Common degu

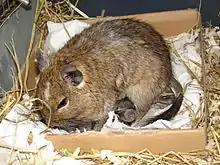
Male degu keeping newborn pups warm

Common degus are highly social. They live in burrows, and, by digging communally, they are able to construct larger and more elaborate burrows than they could on their own. Degus digging together coordinate their activities, forming digging chains. Females living in the same group have been shown to spontaneously nest communally; they nurse one another's young. They spend a large amount of time on the surface, where they forage for food. When foraging, their ability to detect predators is increased in larger groups, and each animal needs to spend less time in vigilance.